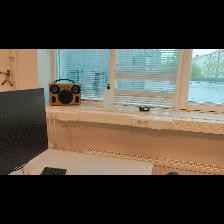
Label: NonHuman